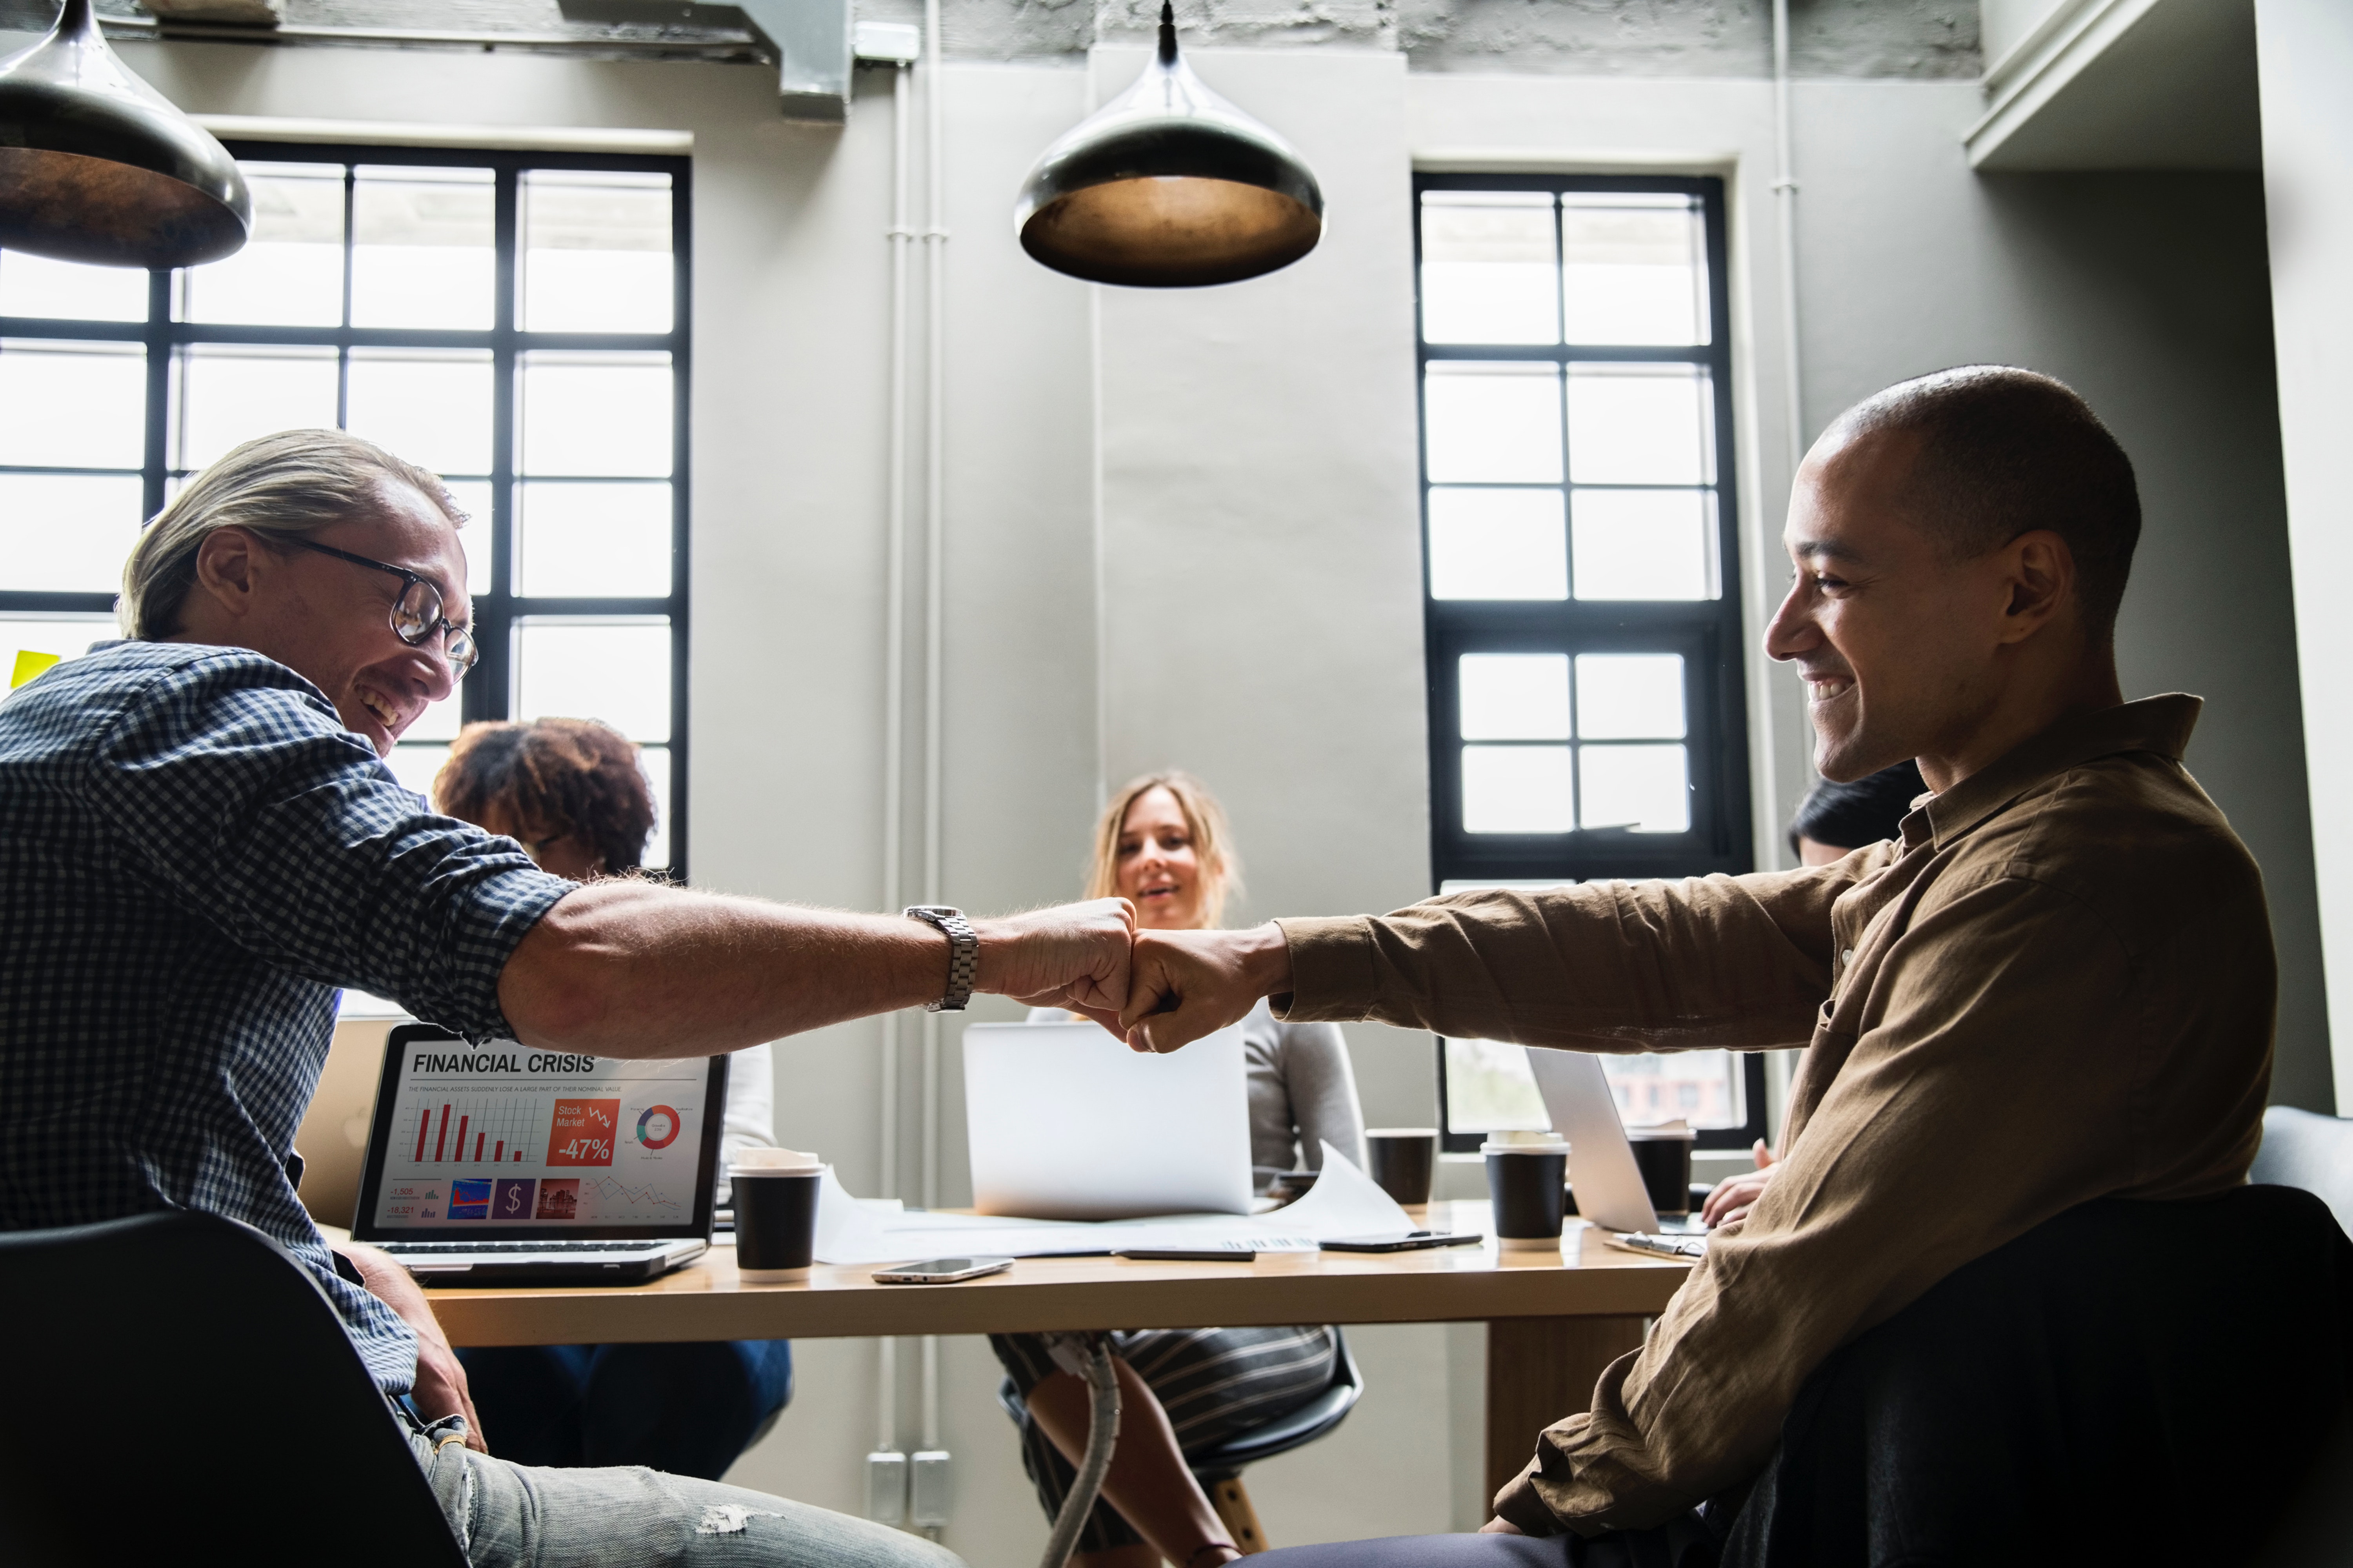
arm, hand, conversation, Wing chun, gesture, contact sport